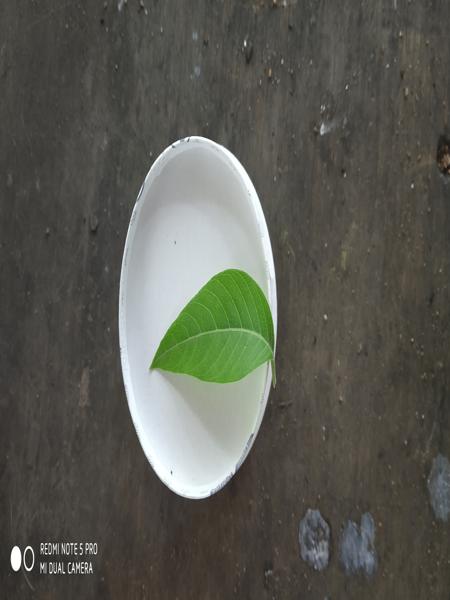
Plant: Nelavembu